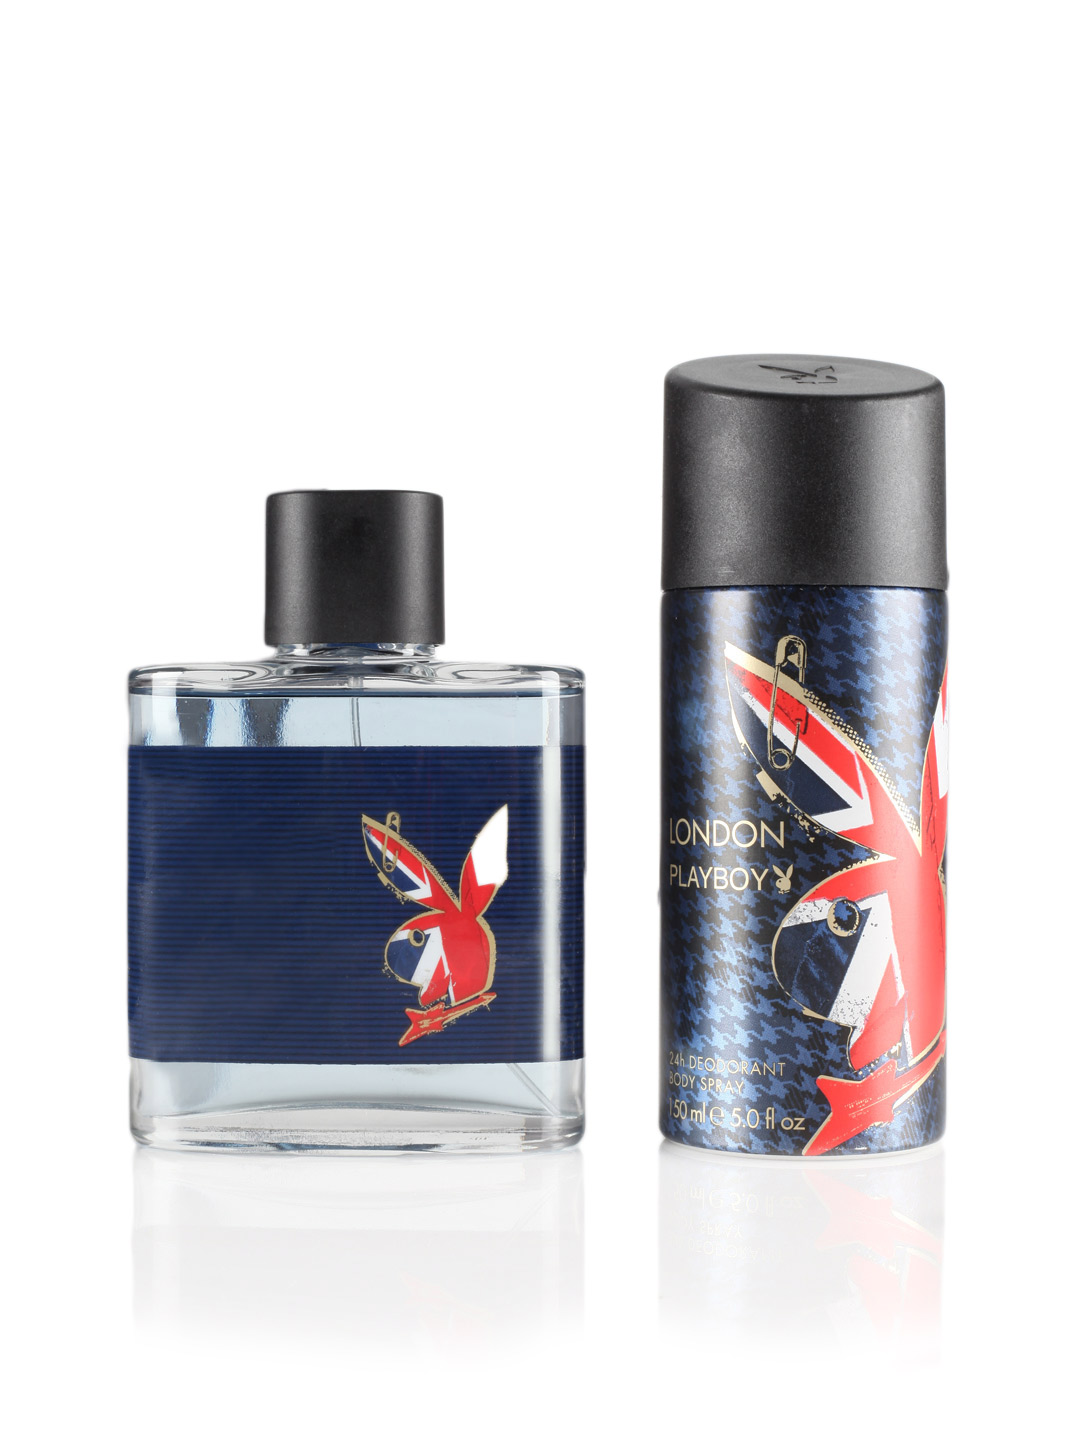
Playboy London For Men Fragrance Gift Set
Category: Personal Care / Fragrance / Fragrance Gift Set
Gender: Men
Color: Blue
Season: Spring 2017
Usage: Casual